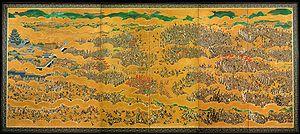
La bataille de Tennōji oppose le 3 juin 1615 les forces de Tokugawa Ieyasu à celles de Toyotomi Hideyori. Tokugawa assiège Osaka et Hideyori prépare une contre-attaque. Les deux camps commettent des erreurs jusqu'à la chute de Hideyori, qui se suicide. Avec plus de 15 000 morts, l'armée de Toyotomi perd près de 50 % de ses effectifs. Le plan d'Akashi Morishige était d'attaquer Tokugawa conjointement avec Sanada Yukimura, cette bataille fut par ailleurs la dernière de celui-ci.
Le siège d'Osaka est une série de batailles livrées par le shogunat Tokugawa afin de détruire le clan Toyotomi. Il dure de 1614 à 1615 et est divisé en deux parties distinctes : campagne d'hiver et campagne d'été.